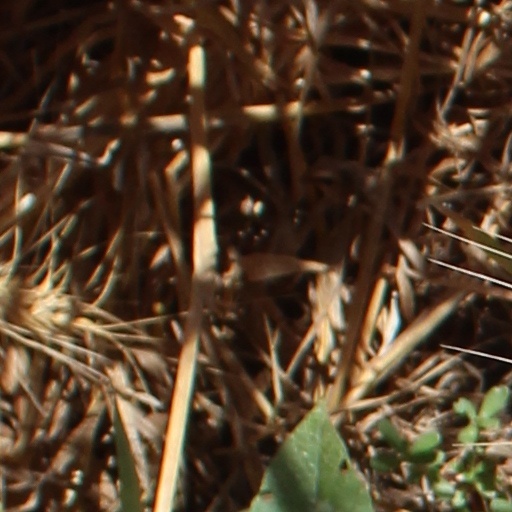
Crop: wheat